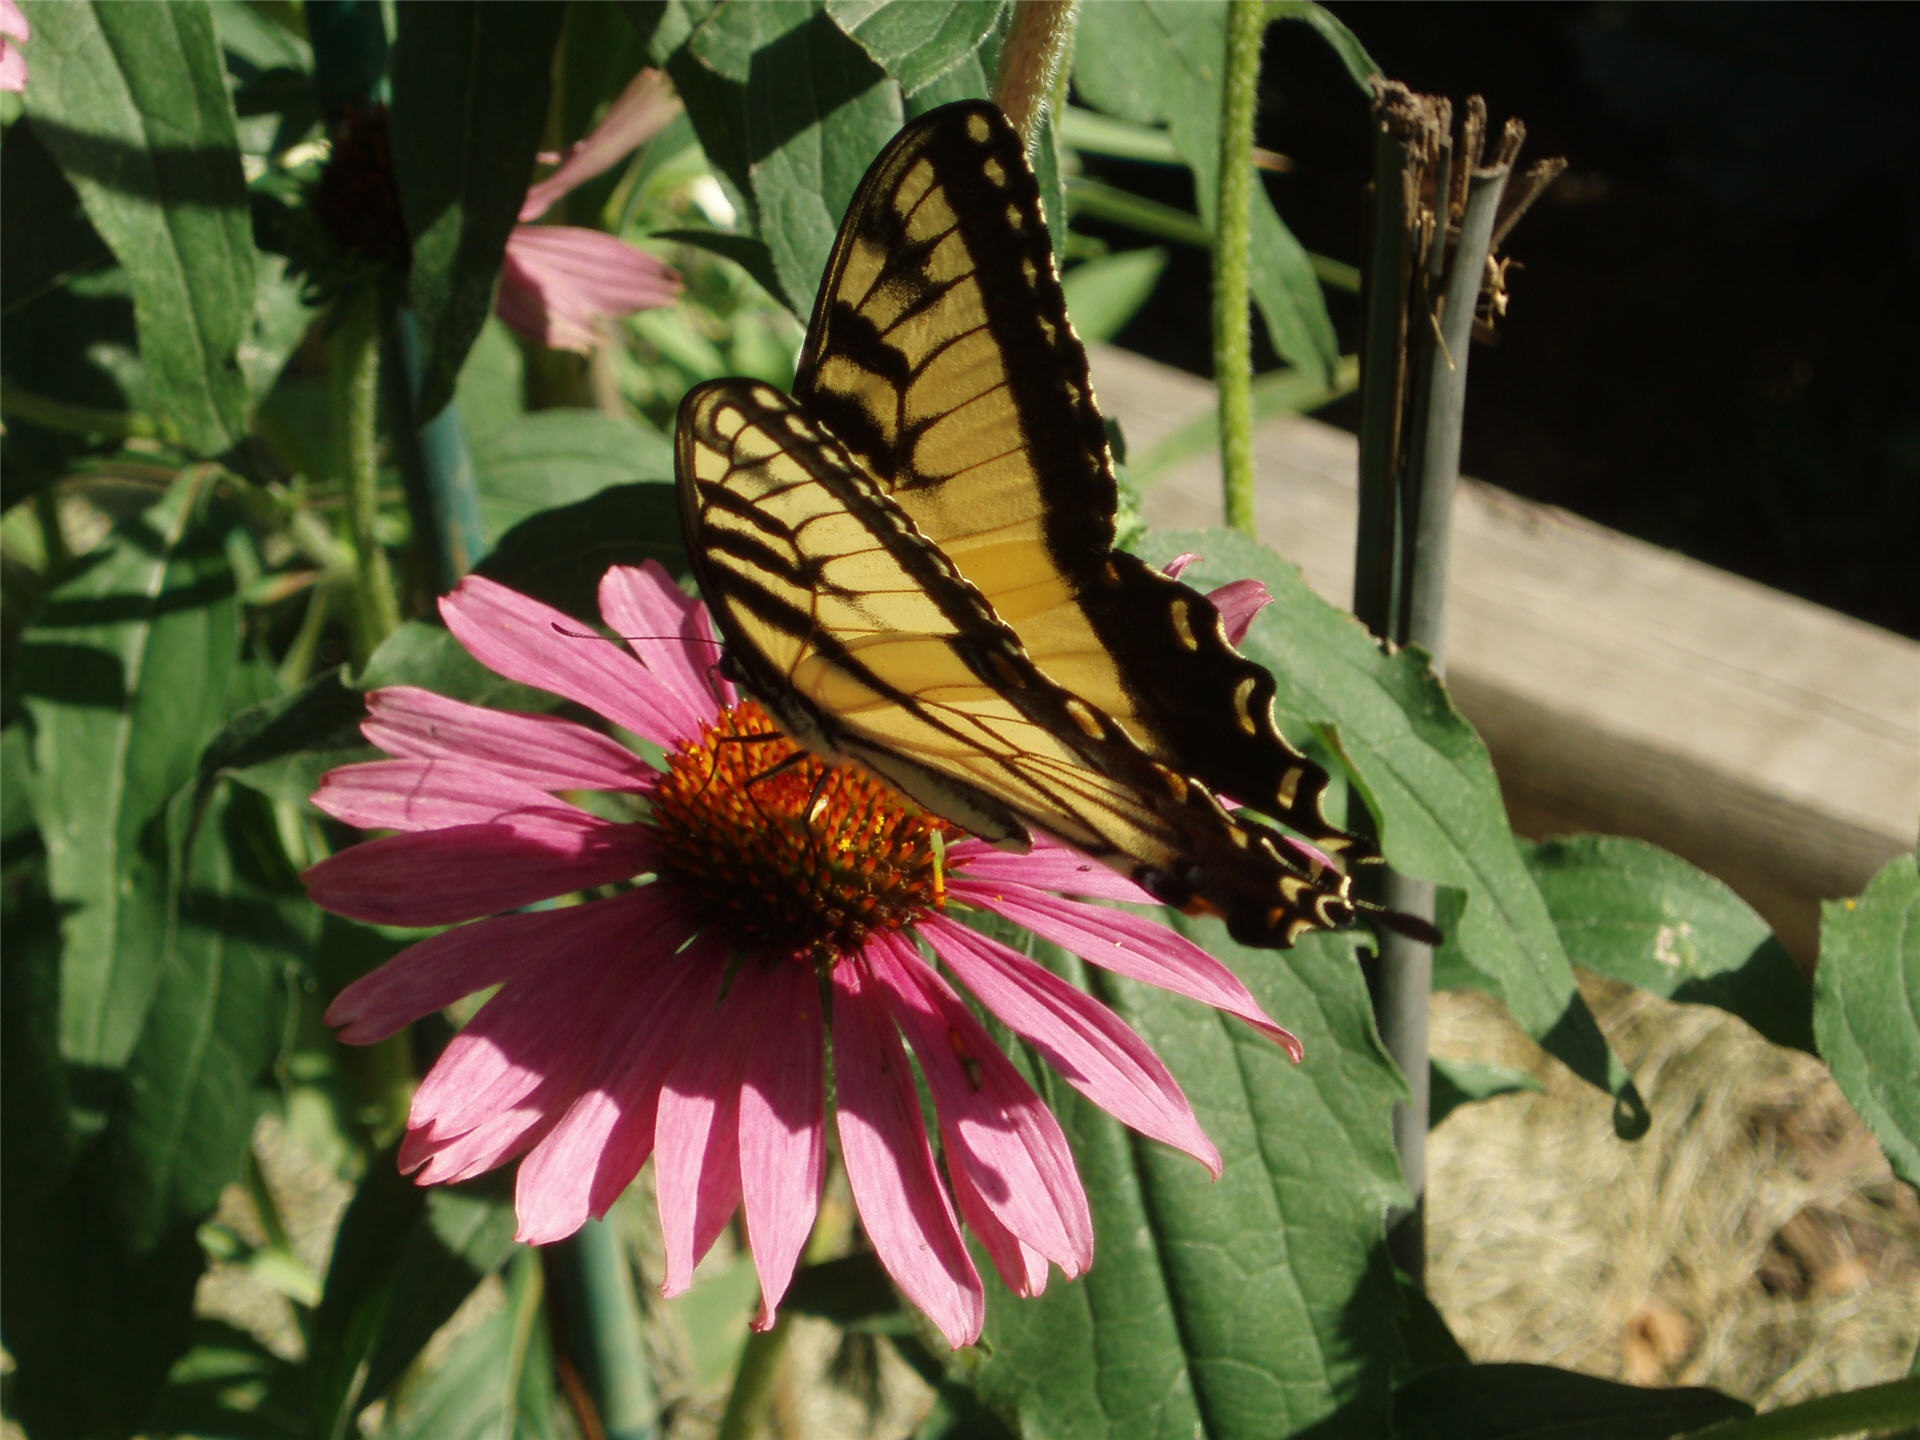
plant, flower, insect, botany, butterfly, yellow, garden, flora, fauna, invertebrate, monarch butterfly, coneflower, echinacea, nectar, swallowtail, macro photography, arthropod, daisy family, pollinator, annual plant, moths and butterflies